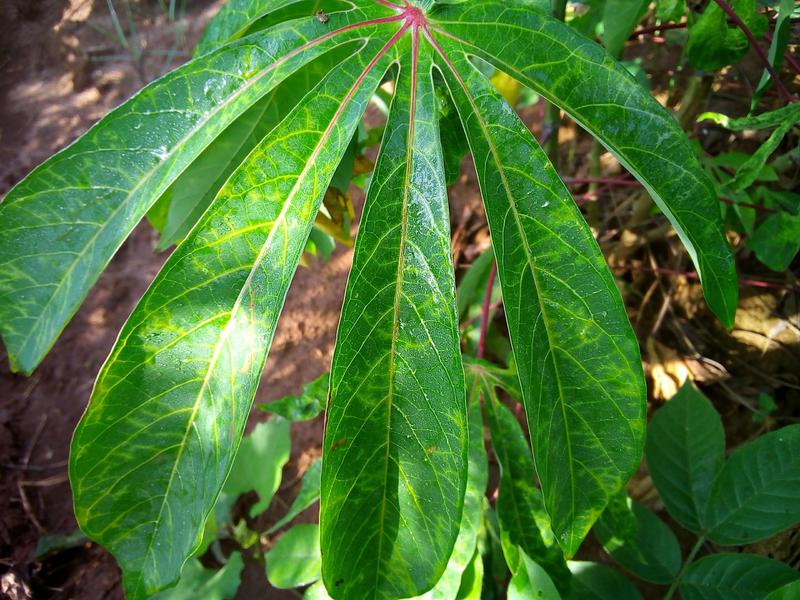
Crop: cassava
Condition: brown_streak_disease